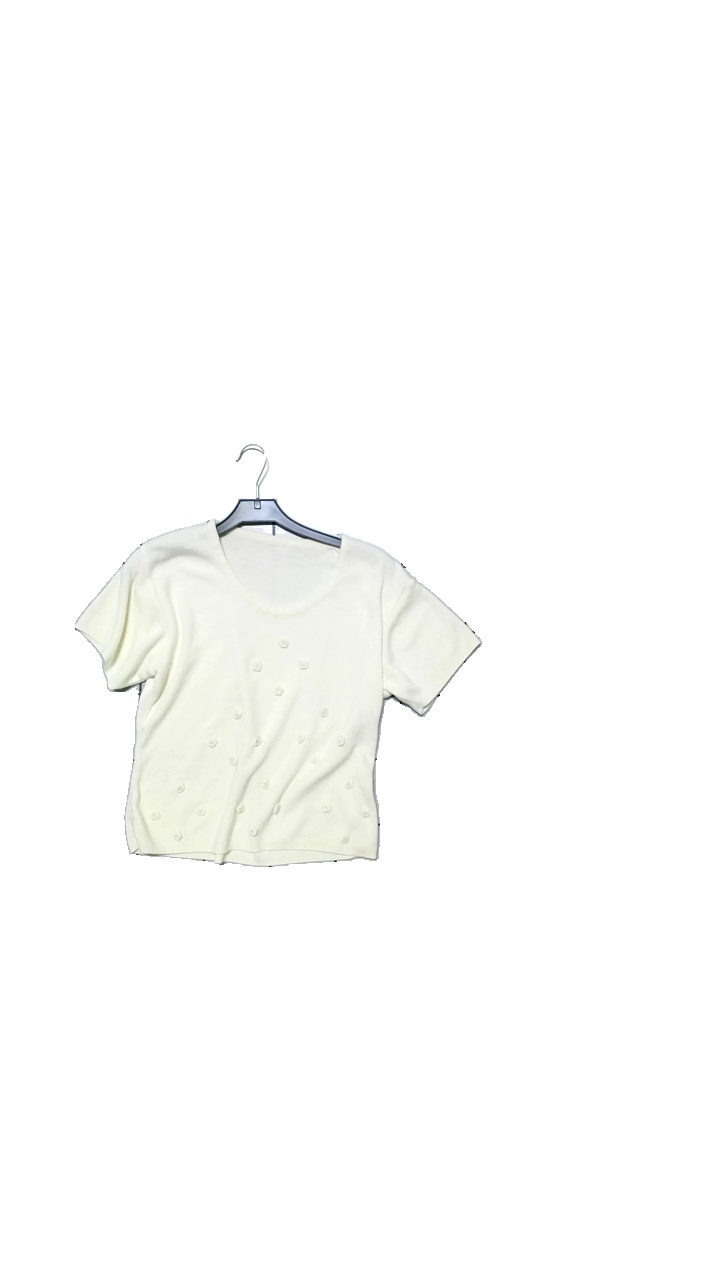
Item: Top (Ladies)
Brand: Missing
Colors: White
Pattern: Other
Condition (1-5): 4
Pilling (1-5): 3
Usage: Reuse
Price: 100-150